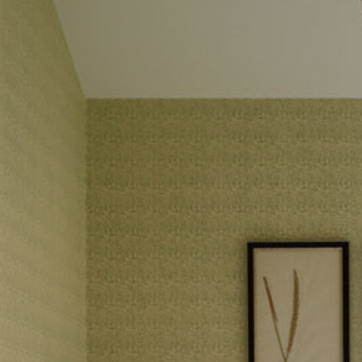
Material: wallpaper